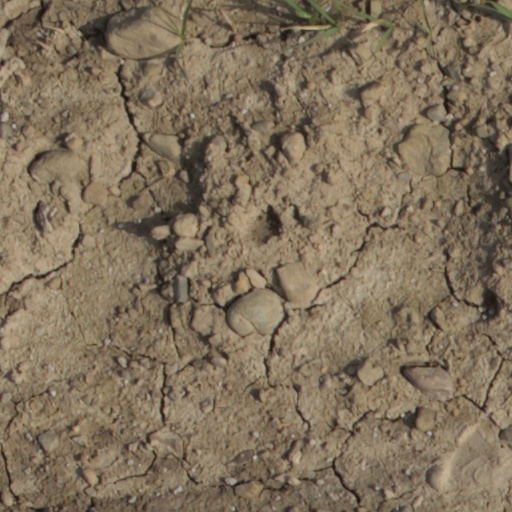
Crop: wheat